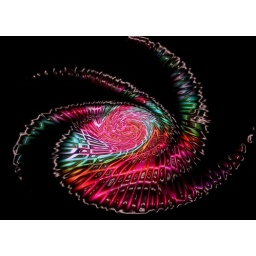
Believe it or not this is a picture of a silver hologram gift bag which has been transformed in elements